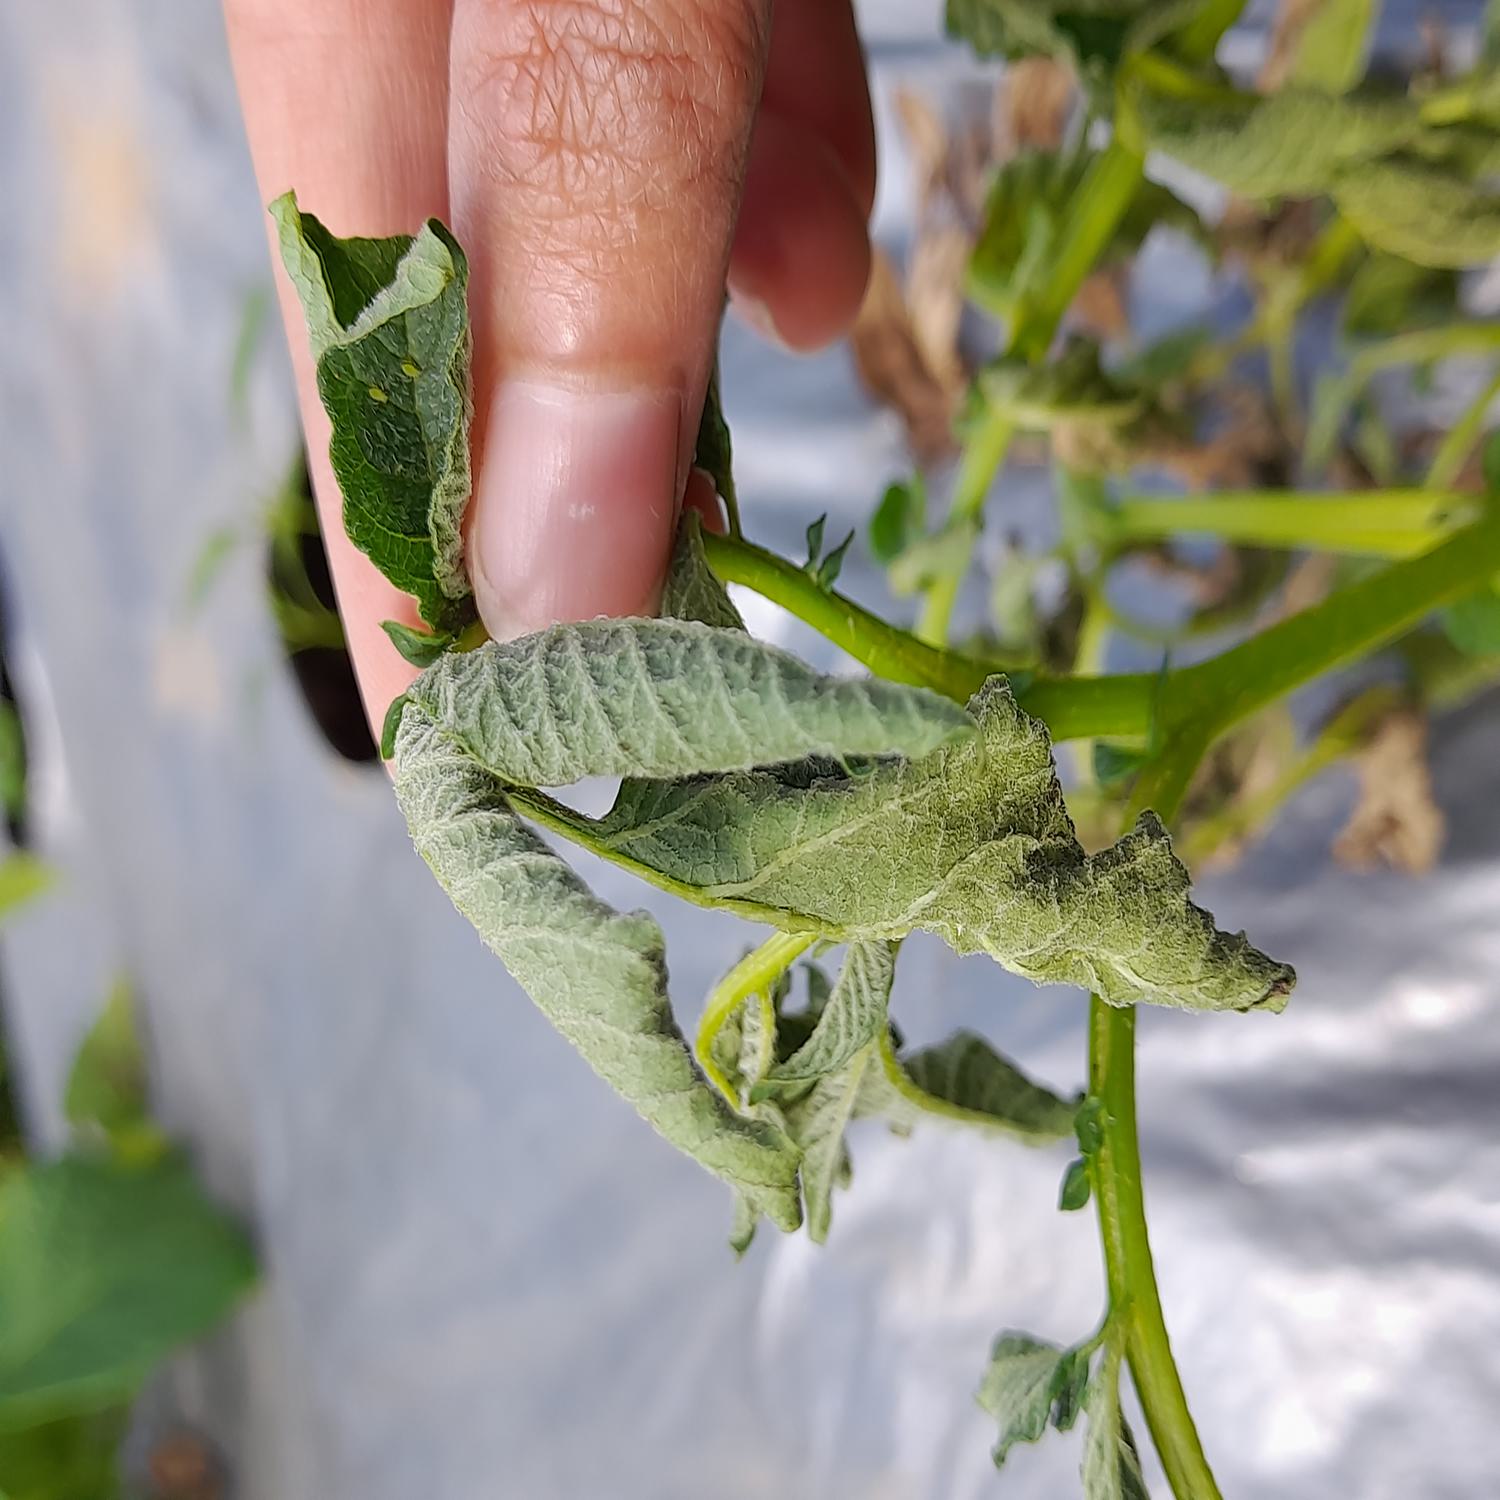
Label: Bacteria